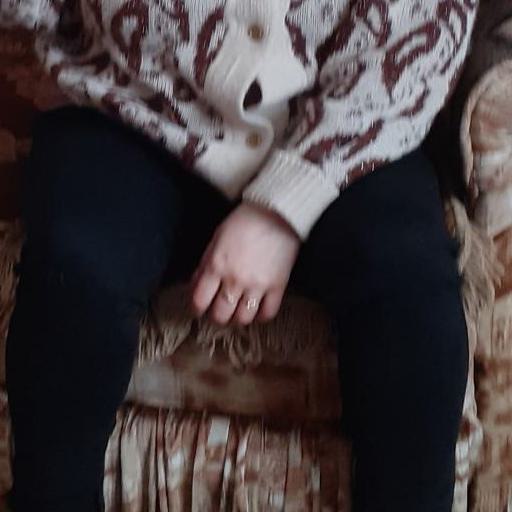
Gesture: no_gesture